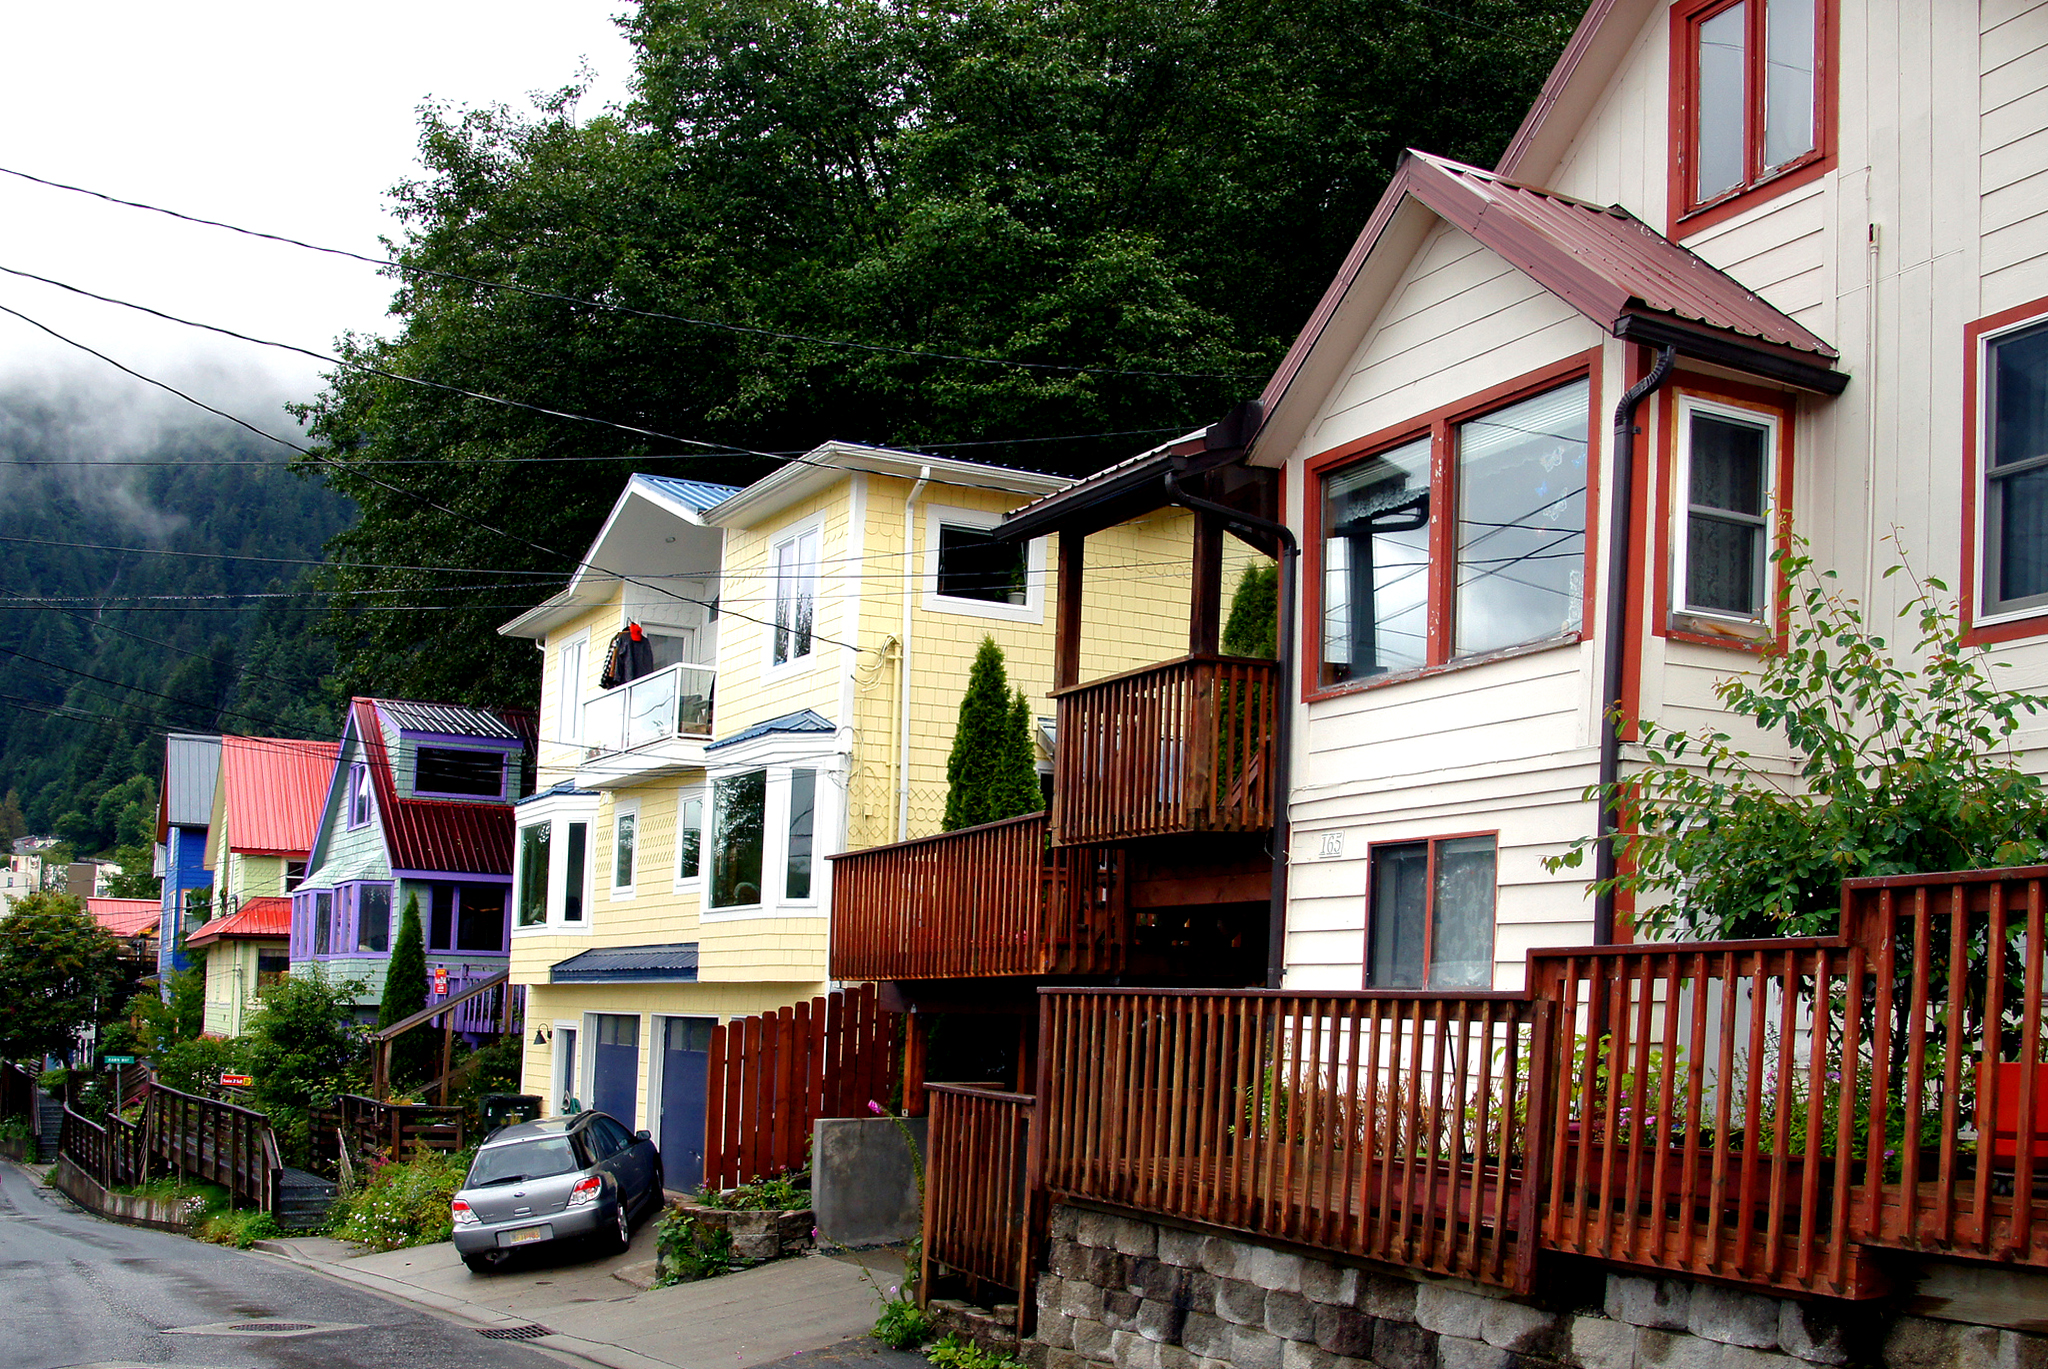
house, town, home, village, suburb, cottage, facade, estate, alaska, sonyalpha, sonydslra580, tamron18270mmpzd, alaskancruise, juneau, colouredhouses, neighbourhood, real estate, residential area, human settlement, outdoor structure